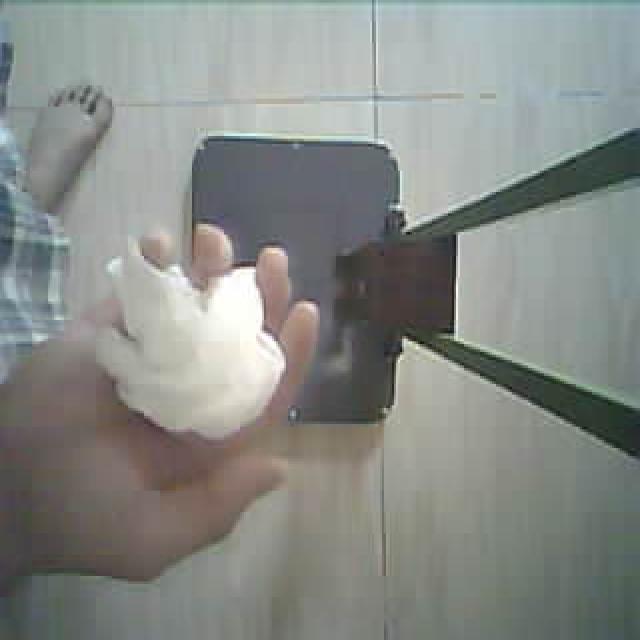
Label: tissues